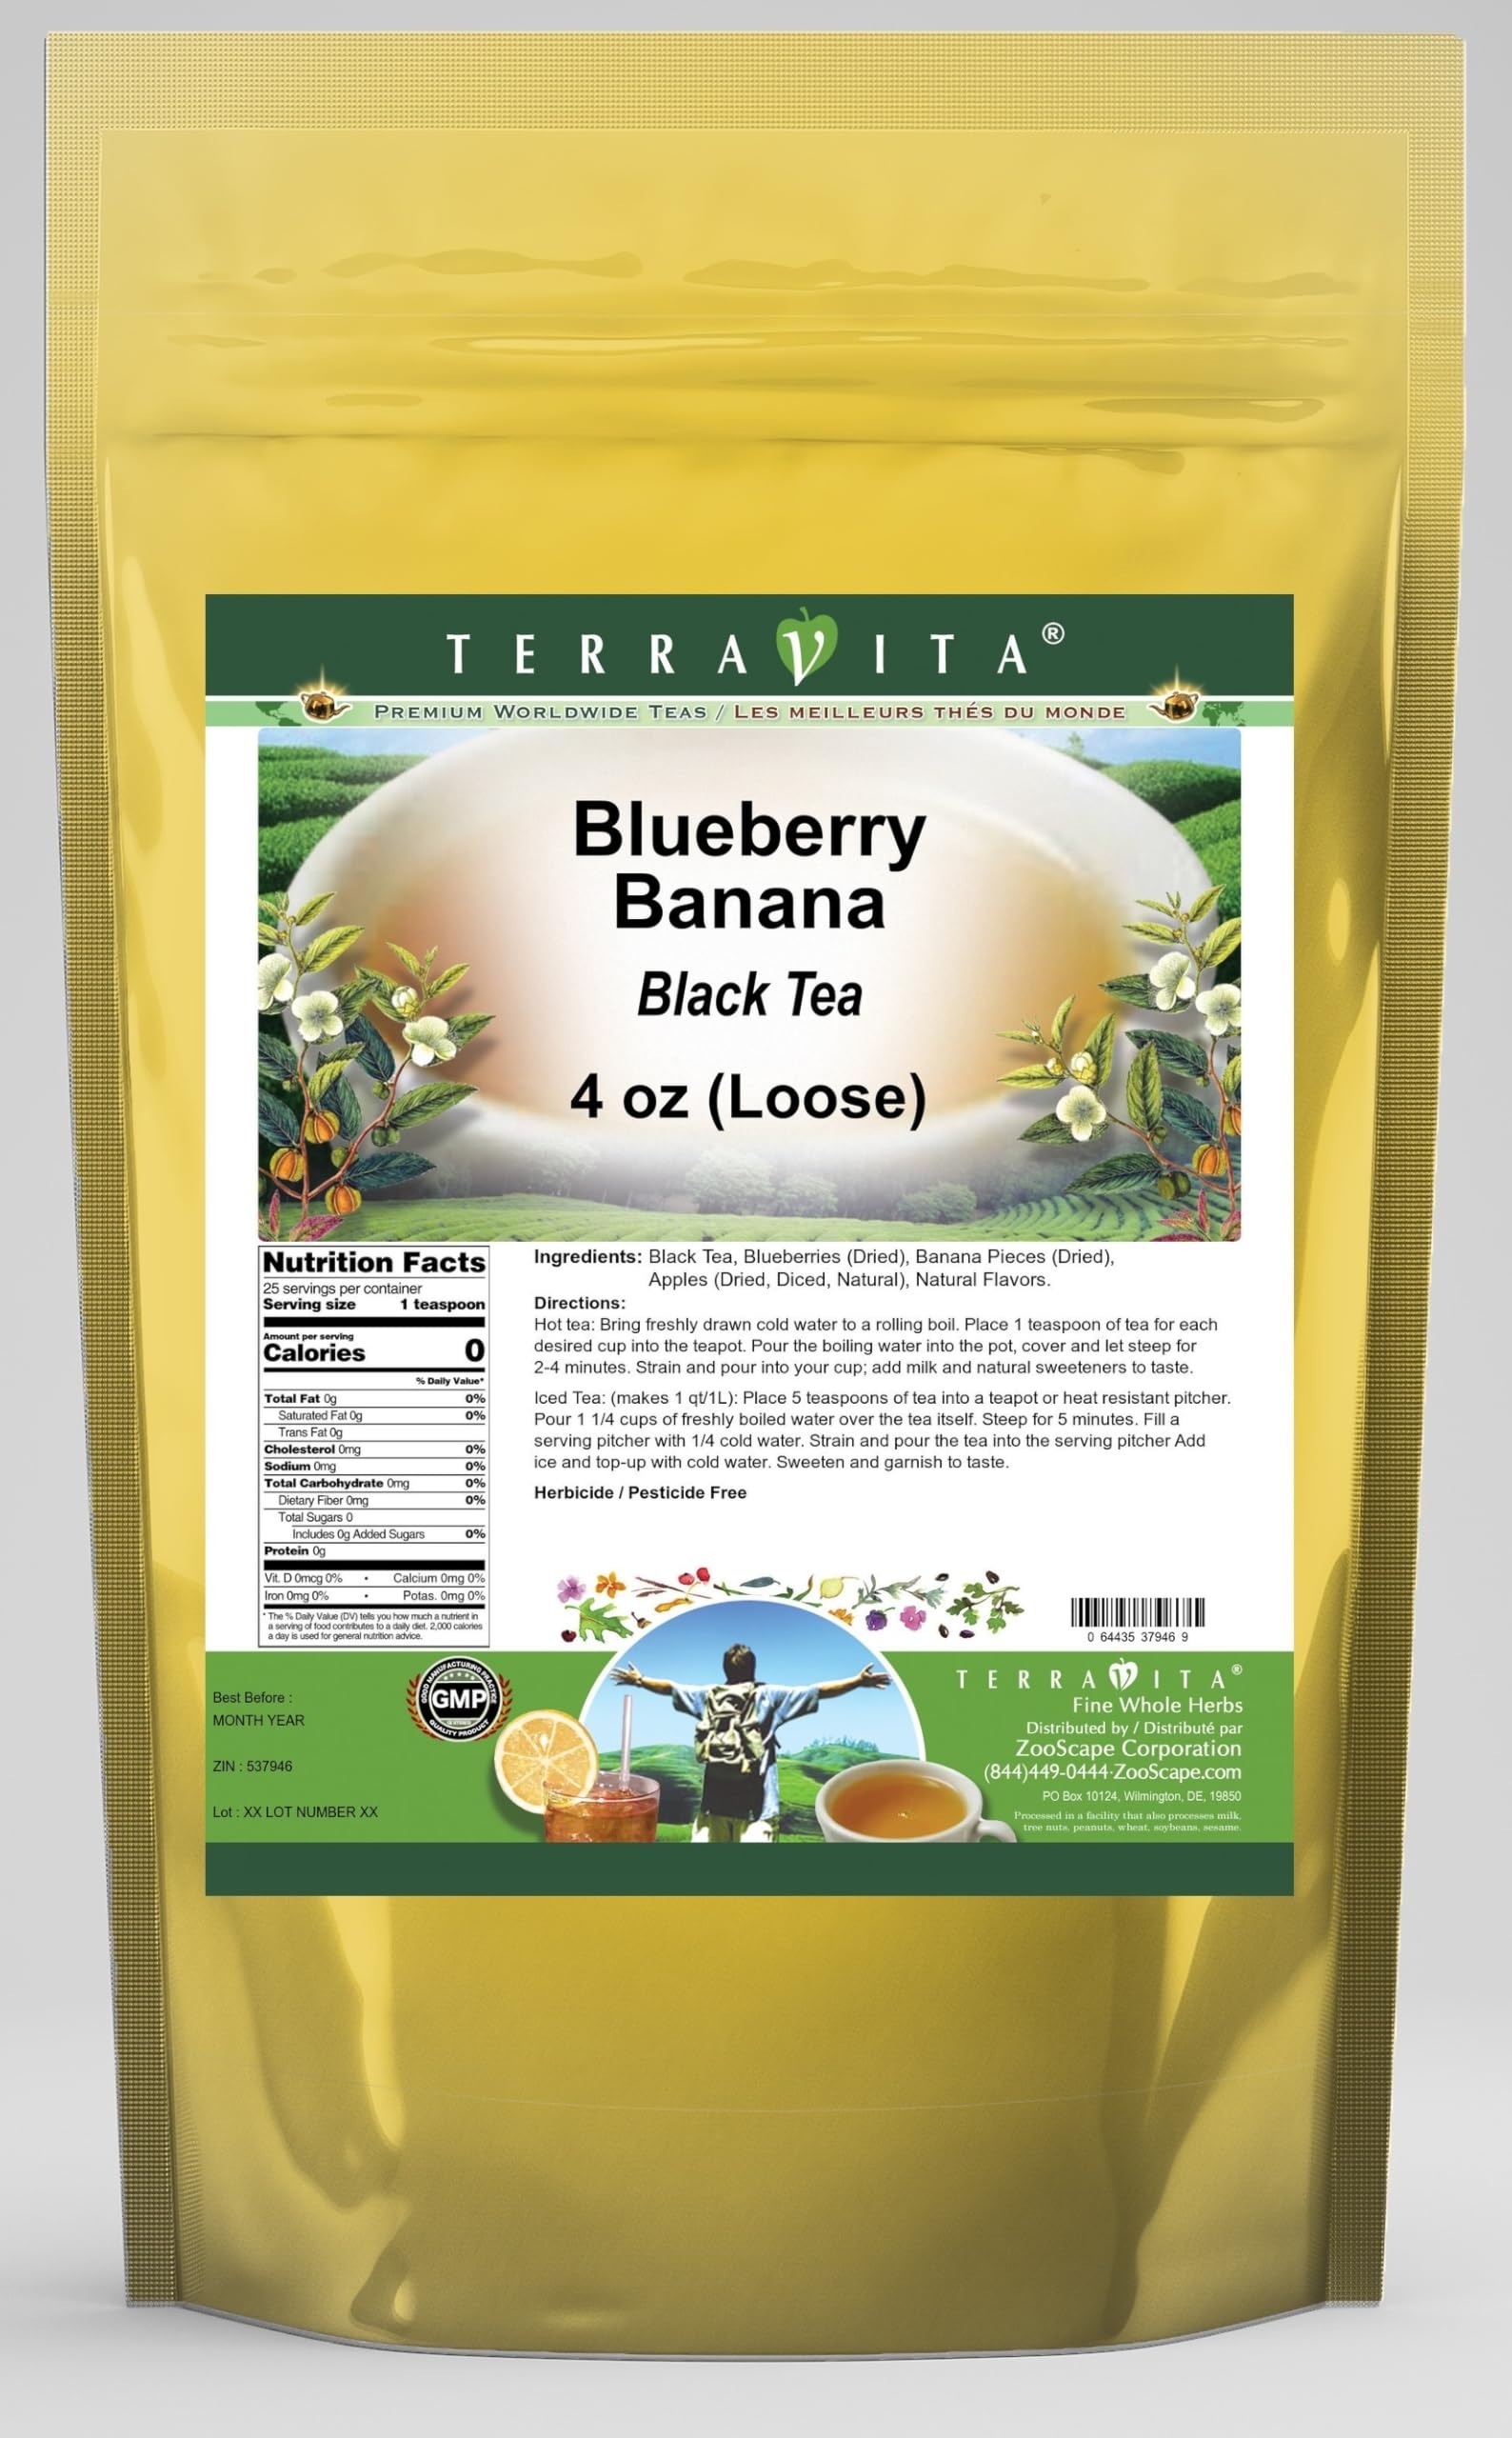
Item Name: Blueberry Banana Black Tea (Loose) (4 oz, ZIN: 537946) - 2 Pack
Bullet Point 1: Our Blueberry Banana Black Tea is a tasty flavored Black tea with Blueberries, Banana Pieces and Dried Apples (Diced, Natural) that has a refreshing taste that will impress you! The unique Blueberry Banana taste is delicious! - Ingredients: Black tea, Blueberries, Banana Pieces, Dried Apples (Diced, Natural) and Natural Blueberry Banana Flavor.
Bullet Point 2: No fillers.
Bullet Point 3: Manufacturer: TerraVita
Bullet Point 4: Size: 4 oz
Bullet Point 5: Loose Leaf Black Tea - Packed in a convenient upright pouch!
Product Description: Our Blueberry Banana Black Tea is a tasty flavored Black tea with Blueberries, Banana Pieces and Dried Apples (Diced, Natural) that has a refreshing taste that will impress you! The unique Blueberry Banana taste is delicious! - Ingredients: Black tea, Blueberries, Banana Pieces, Dried Apples (Diced, Natural) and Natural Blueberry Banana Flavor. - Hot tea brewing method: Bring freshly drawn cold water to a rolling boil. Place 1 teaspoon of tea for each desired cup into the teapot. Pour the boiling water into the pot, cover and let steep for 2-4 minutes. Strain and pour into your cup; add milk and natural sweeteners to taste. - Iced tea brewing method: (to make 1 liter/quart): Place 5 teaspoons of tea into a teapot or heat resistant pitcher. Pour 1 1/4 cups of freshly boiled water over the tea itself. Steep for 5 minutes. Fill a serving pitcher with 1/4 cold water. Strain and pour the tea into the serving pitcher Add ice and top-up with cold water. Sweeten and garnish to taste. - TerraVita is an exclusive line of premium-quality, natural source products that use only the finest, purest and most potent ingredients found around the world. TerraVita is hallmarked by the highest possible standards of purity, potency, stability and freshness. All of our products are prepared with the highest elements of quality control, from raw materials through the entire manufacturing process, up to and including the moment that the bottles or bags are sealed for freshness and shipped out to you. Our highest possible standards are certified by independent laboratories and backed by our personal guarantee. - TerraVita exists to meet and ensure your family's health and wellness without the harmful effects of chemicals and health products. We strive to make all of our products affordable and r
Value: 8.0
Unit: Ounce

Price: 29.41